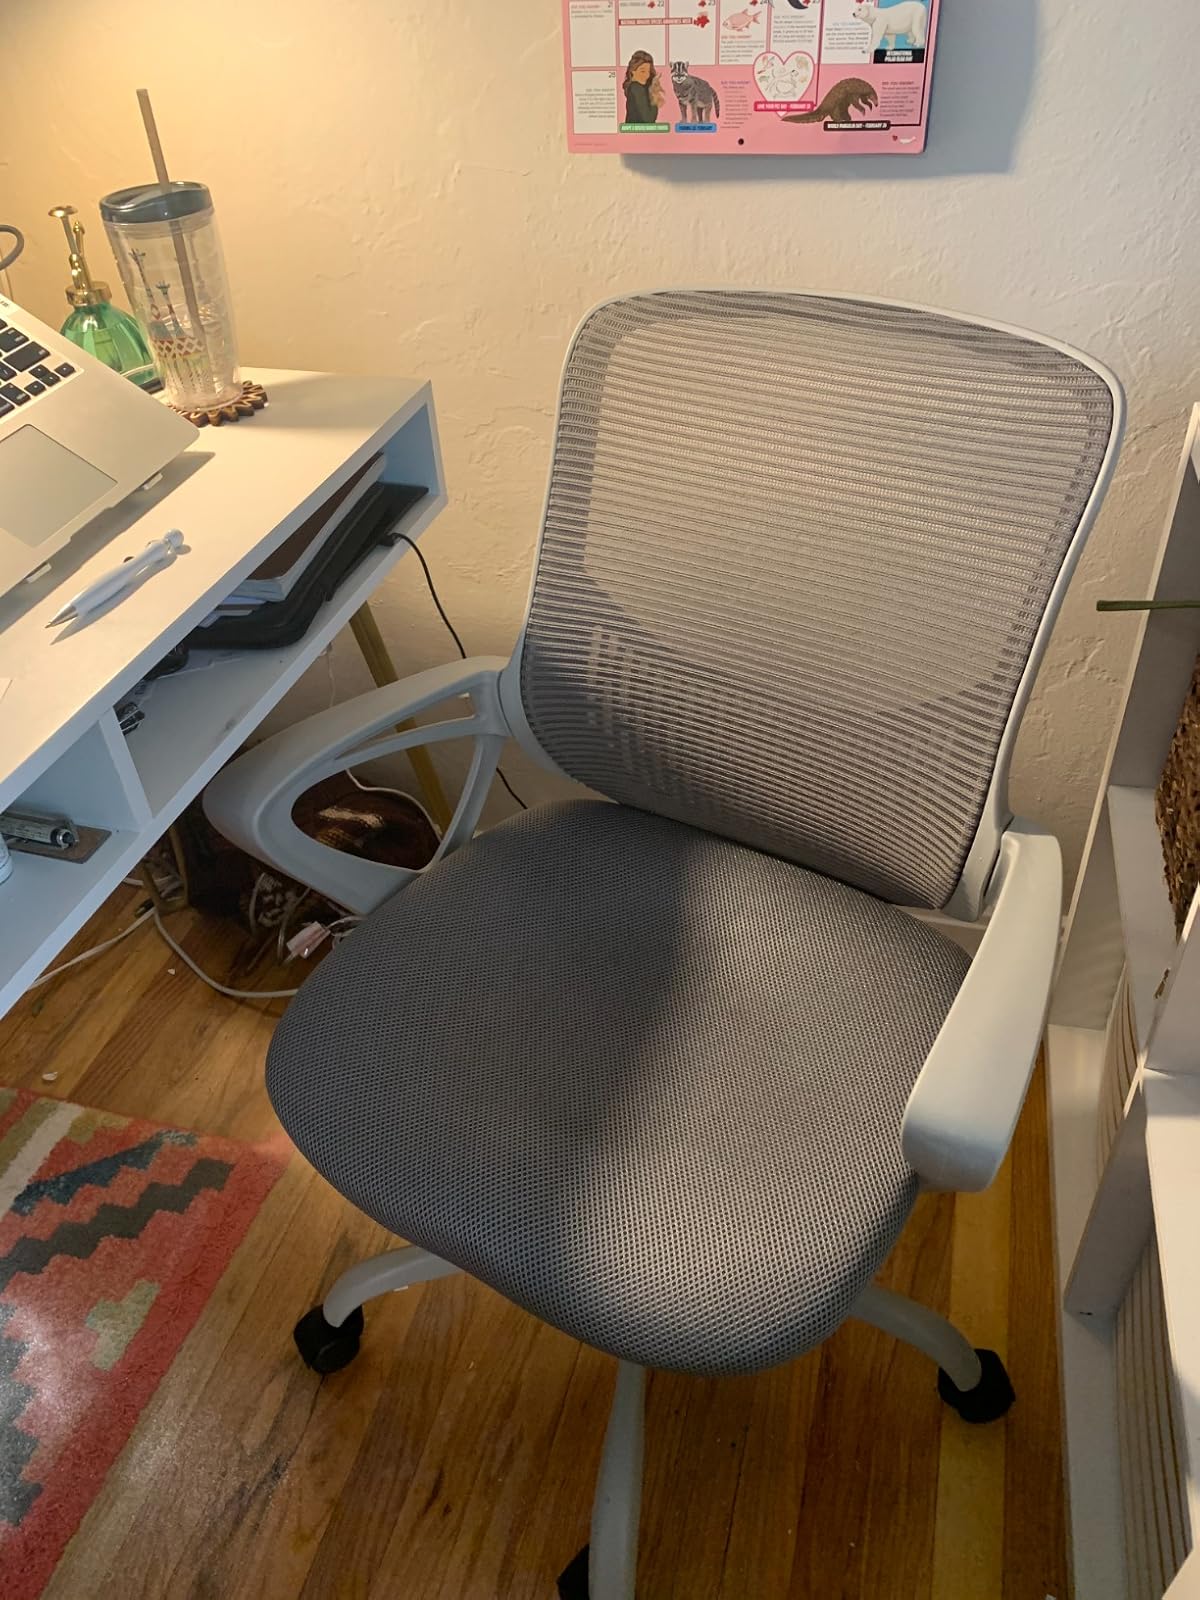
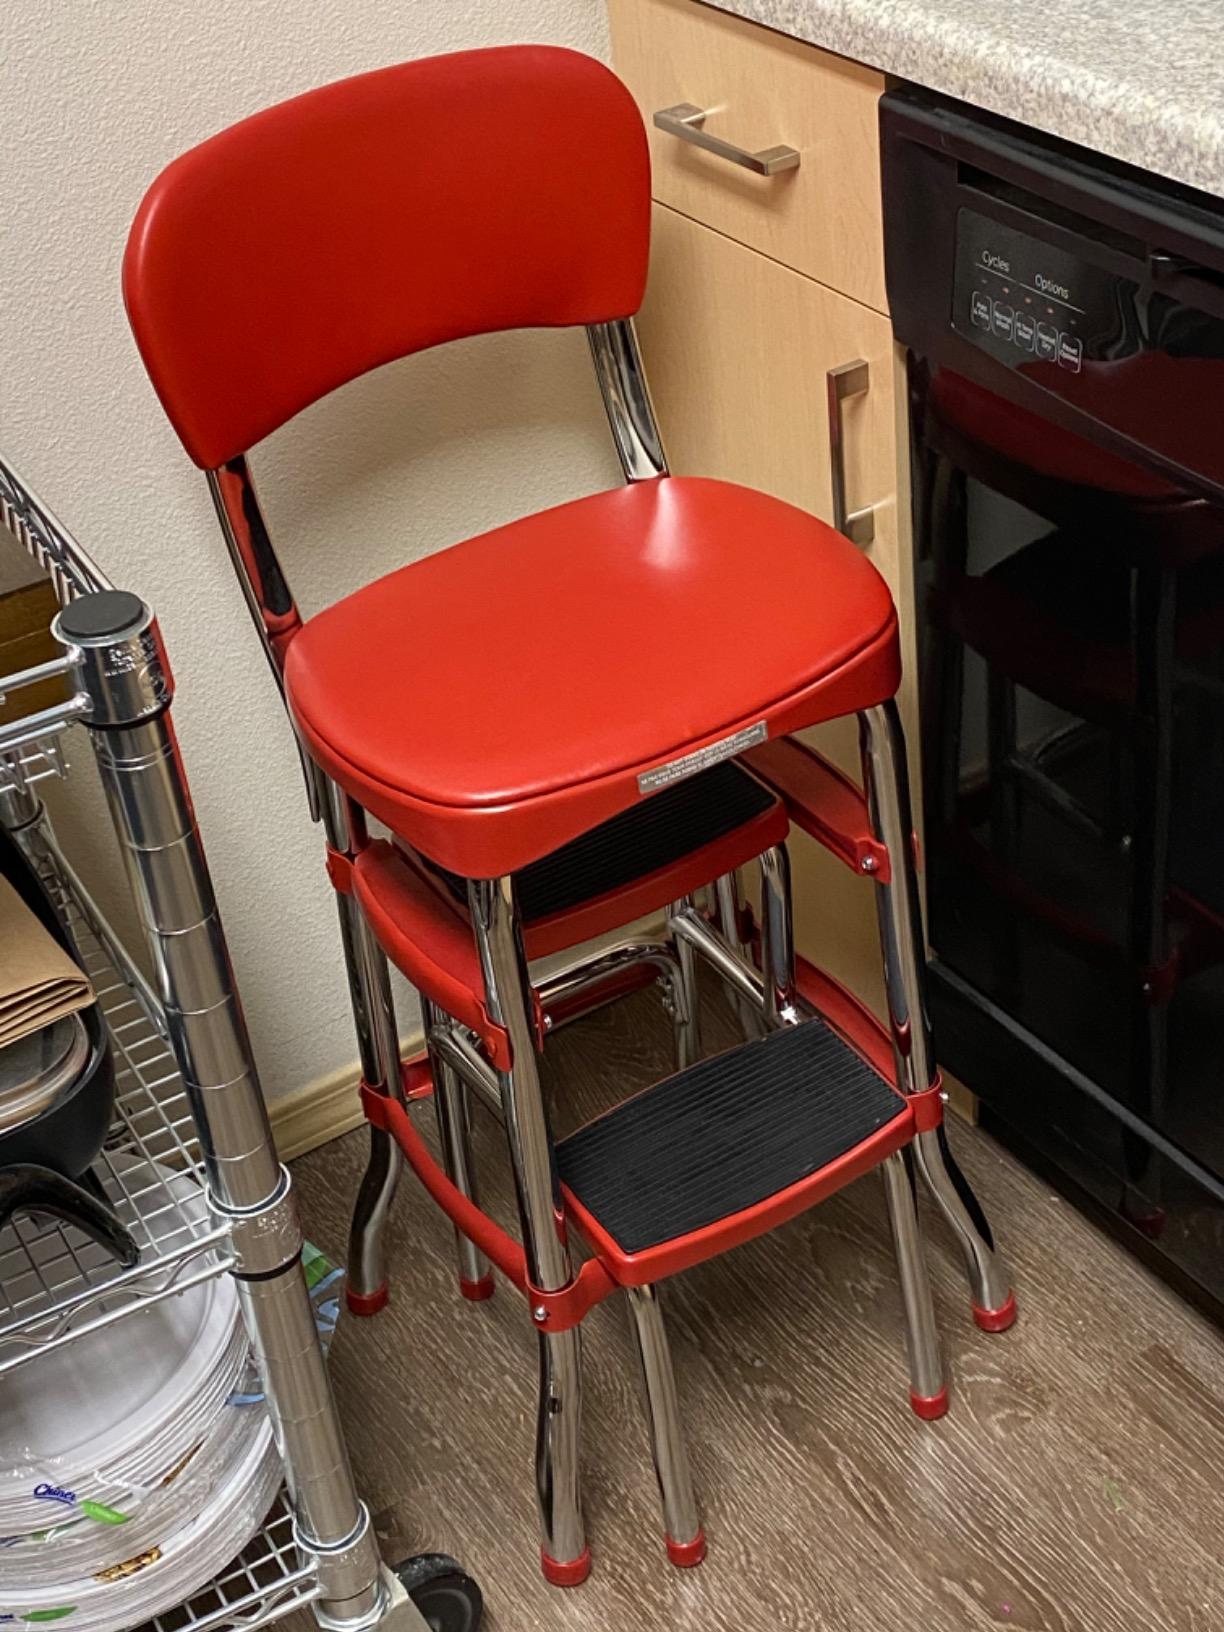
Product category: items_chair
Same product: no